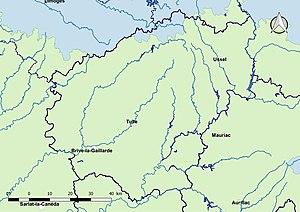
Découpage du département de la Corrèze (France) en bassins hydrographiques.
La Corrèze est un département français composé de 280 communes et ayant pour préfecture Tulle. Sa ville la plus peuplée est Brive-la-Gaillarde. Elle est entourée de six départements : la Haute-Vienne au nord-ouest, la Creuse au nord, le Puy-de-Dôme au nord-est, le Cantal à l'est, le Lot au sud et la Dordogne au sud-ouest. Le département ne dispose pas d'accès à la mer ; il a une superficie de 5 857 km².